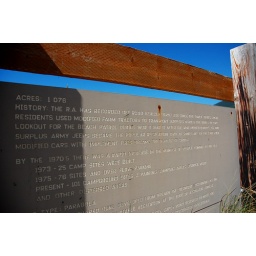
sand dunes in the mountains. how cool. part of our oregon coast roadtrip.